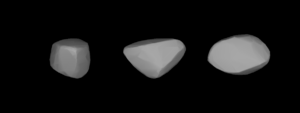
(2112) Oulianov, désignation internationale (2112) Ulyanov, est un astéroïde de la ceinture principale d'astéroïdes.